Publication history of Wonder Woman

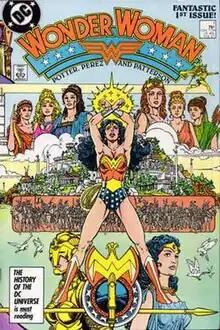
"Wonder Woman" (vol. 2) #1 (February 1987), art by George Pérez

Wonder Woman was rebooted in 1987. Writer Greg Potter, who previously created the "Jemm, Son of Saturn" series for DC, was hired to rework the character. He spent several months working with editor Janice Race on new concepts, before being joined by writer/artist George Pérez. Inspired by John Byrne and Frank Miller's work on refashioning Superman and Batman, Pérez came in as the plotter and penciler of "Wonder Woman". Potter dropped out of writing the series after issue #2, and Pérez became the sole plotter. Initially, Len Wein replaced Potter, but Pérez took on the scripting as of issue #18. Mindy Newell would return to the title as scripter with issue #36 (November 1989). Pérez produced 62 issues of the rebooted title. His relaunch of the character was a critical and sales success.